BSA B25

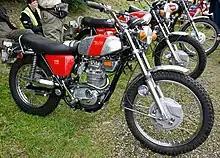
1971 BSA Victor Trail 250

Since the late 1960s, BSA engineers had been working on a revamp of the existing range and development of new models. In October 1970, the new range, collectively known as "The Power Set", was released. The revamp was divided into individual projects. The singles project, which consisted of the 250 cc B25 and a new 500 cc B50, was code-named P34.